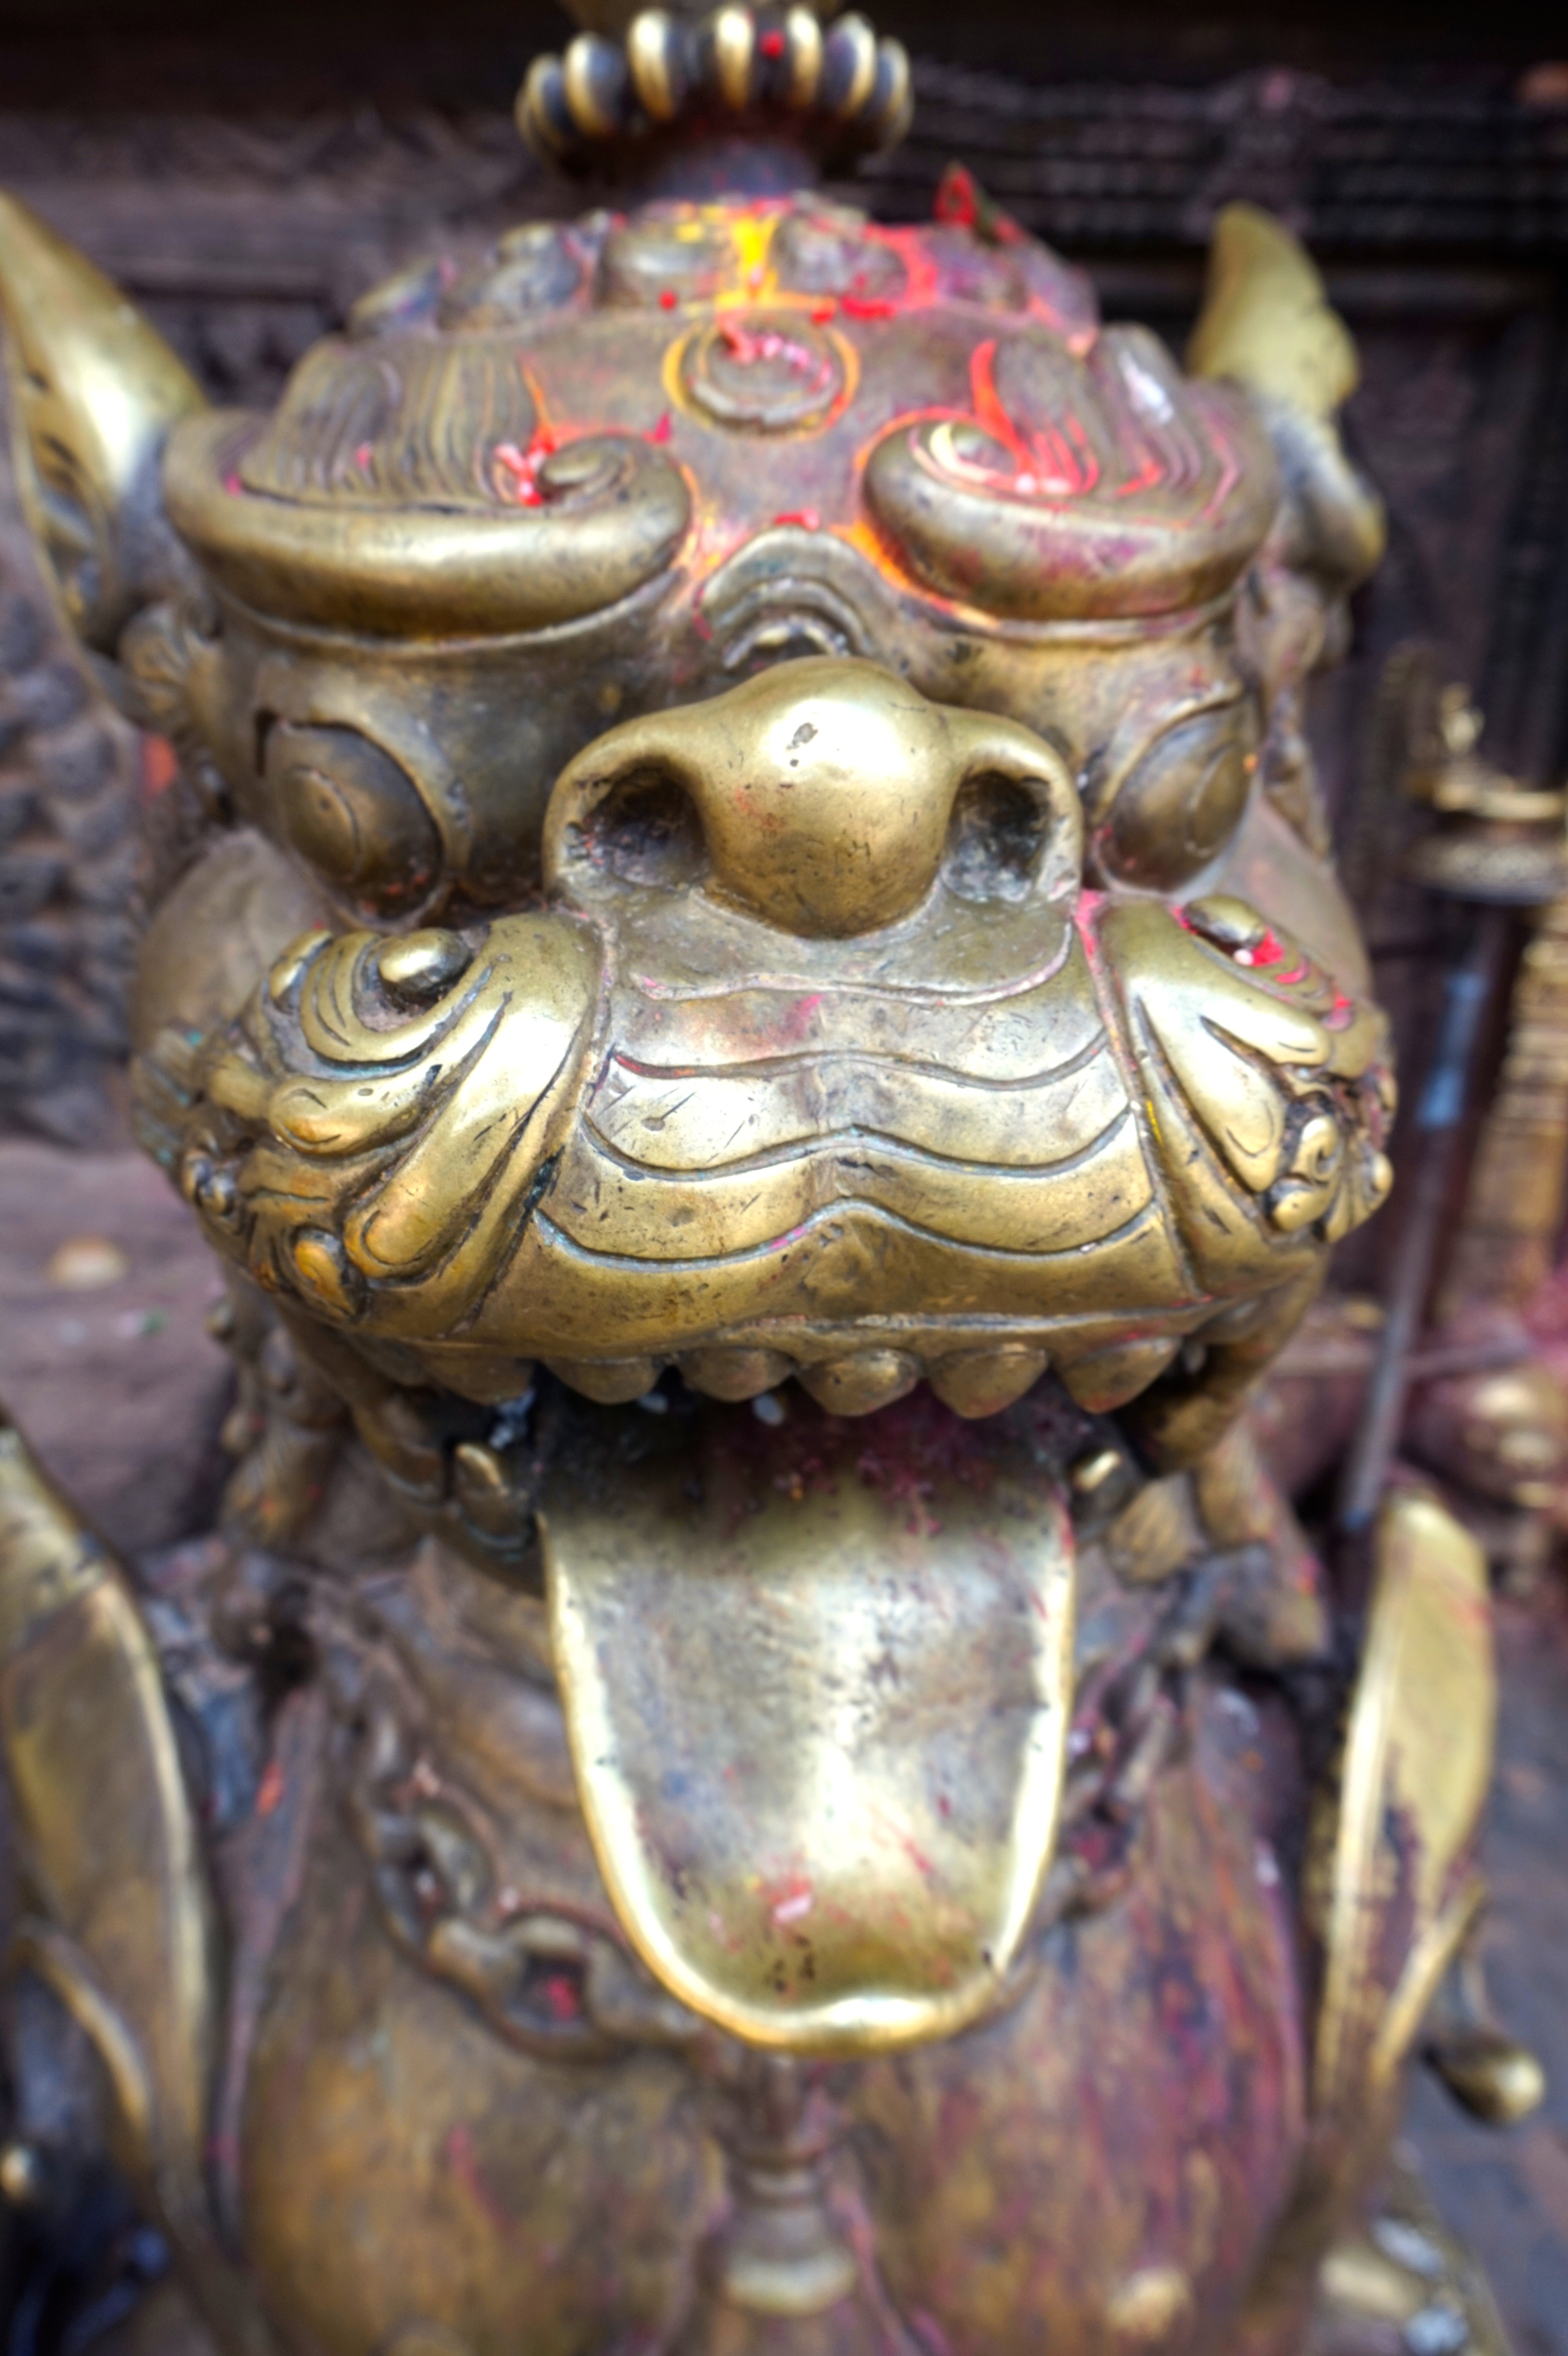
monument, statue, buddhism, religion, temple, carving, hindu, mythology, hinduism, idol, ancient history